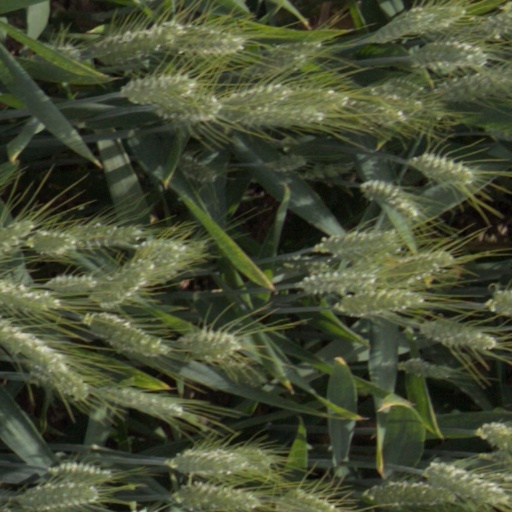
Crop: wheat